Bahrain

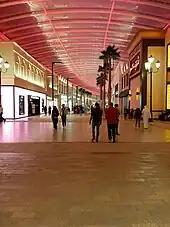
A view of the Grand Avenue section of the Avenues

The period between 1975 and 1999, known as the "State Security Law Era", saw wide range of human rights violations including arbitrary arrests, detention without trial, torture and forced exile. After Emir (now King) Hamad Al Khalifa succeeded his father Isa Al Khalifa in 1999, he introduced wide reforms and human rights improved significantly. These moves were described by Amnesty International as representing a "historic period of human rights".